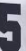
Number: 5